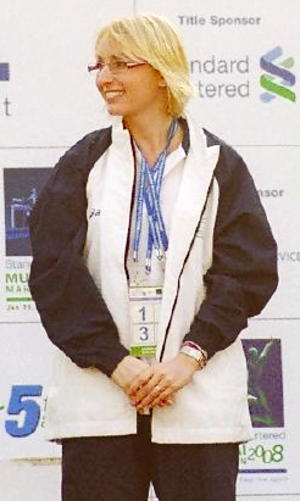
Les records de Roumanie d'athlétisme sont les meilleures performances réalisées par des athlètes roumains et homologuées par la Fédération roumaine d'athlétisme.
Le CS Rapid Bucarest est un club roumain omnisports basé à Bucarest.